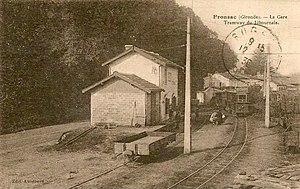
Fronsac on post-cards
Les Tramways électriques du Libournais ont fonctionné dans le département de la Gironde entre 1913 et 1949. Le réseau comprenant 2 lignes construites à voie métrique.